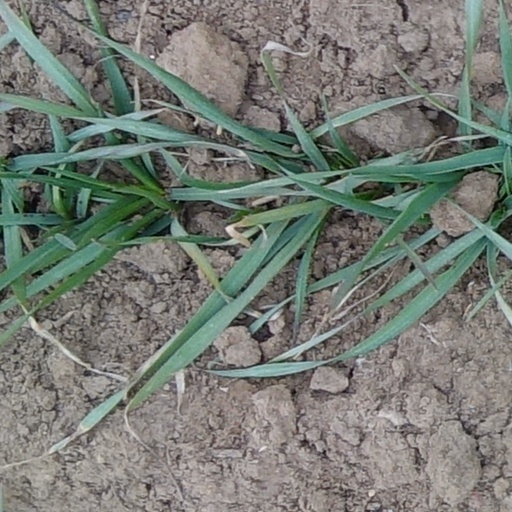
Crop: wheat